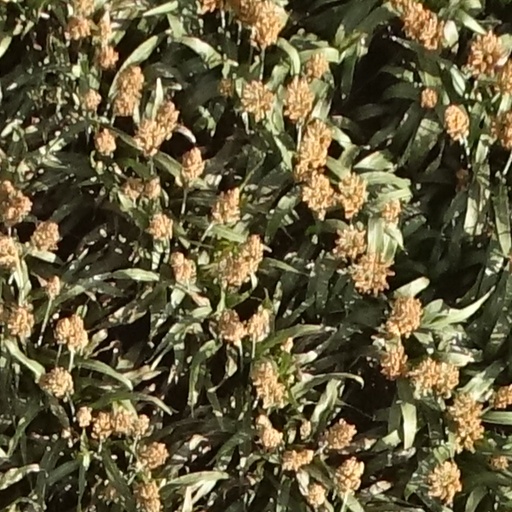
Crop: sorghum